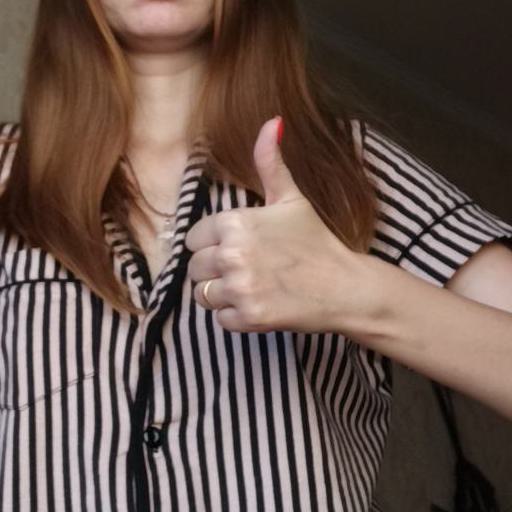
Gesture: like